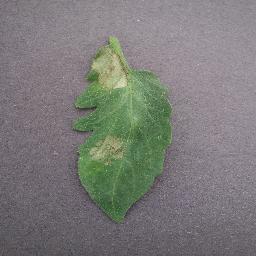
Label: Tomato___Late_blight